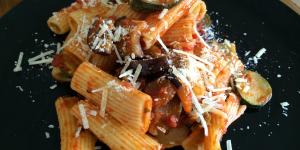
macarrones con berenjena y calabacin